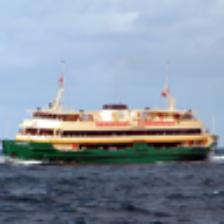
Label: NonHuman